Ordsall, Greater Manchester

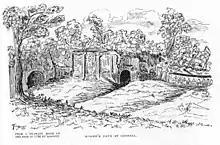
Woden's Den in 1780 as sketched by Thomas Barret

Before the River Irwell was deepened to make it navigable there was an ancient, paved ford at Ordsall known as Woden's Ford and nearby, in a lane leading to Ordsall Hall, was a cave known as Woden's Den. The cave was of great interest to 19th-century antiquarians, but their constant trespassing to view the site prompted the landowner to completely destroy it early in the century, and no trace of the feature remains. However, the cave was described and sketched by Thomas Barret in about 1780. He postulated that, as this part of the Irwell was subject to regular flooding, travellers would have made offerings to Odin, the protector of travellers, before attempting the crossing. He also said that there were strong grounds to suppose that Cluniac monks of Lenton Priory, who had a cell called "St Leonards" at nearby Kersal, converted the cave into a Christian hermitage and served as guides to the crossing at Woden's Ford and the surrounding marshes in order to supplant the earlier pagan practices.